Ludovico Sforza

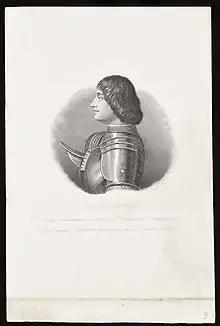
Chalcography in Italian Iconography of famous men and women: Ludovico il Moro, by Antonio Locatelli, 1837

Despite repeated success, Ferrara and its allies were unable to deal a decisive defeat to the Venetians. On 24 April 1484, the allies of Ferrara held a war council, meeting in the castle of Porta Giovia. There they decided to continue the war against the Republic of Venice, however, disagreements soon arose between Ludovico and Alfonso of Aragon. The Venetians, knowing that Ludovico had incurred massive debts in support of his father-in-law, offered him peace in exchange for money, provided that they retained control of the Polesine. Ludovico accepted and signed the agreement on 7 August in Bagnolo, against Ercole d'Este's wishes.